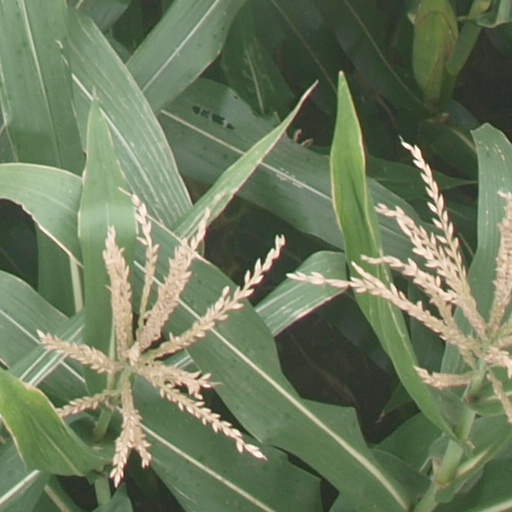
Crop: maize; corn